De Ceremoniis

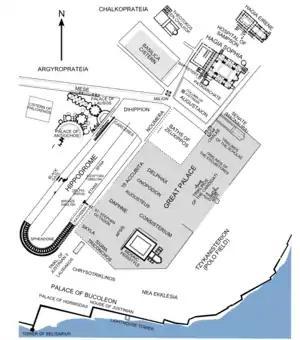
Map of the Great Palace situated between the Hippodrome and the Hagia Sophia. The structures of the Great Palace are shown in their approximate position as derived from literary sources. Surviving structures are in black.

In its incomplete form chapters 1-37 of book I describe processions and ceremonies on religious festivals (many lesser ones, but especially great feasts like the Elevation of the Cross, Christmas, Epiphany, Palm Sunday, Good Friday, Easter and Ascension Day and saint's days like St Demetrius, St Basil etc. often extended over many days), while chapters 38-83 describe secular ceremonies or rites of passage like coronations (38-40), weddings (39,41), births (42), funerals (60), or the celebration of war triumphs during feasts at the Hippodrome like Lupercalia (73).